The Black Devil (film)

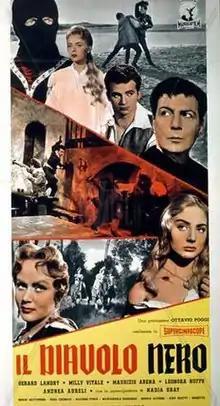

The Black Devil is a 1957 Italian adventure film written and directed by Sergio Grieco.